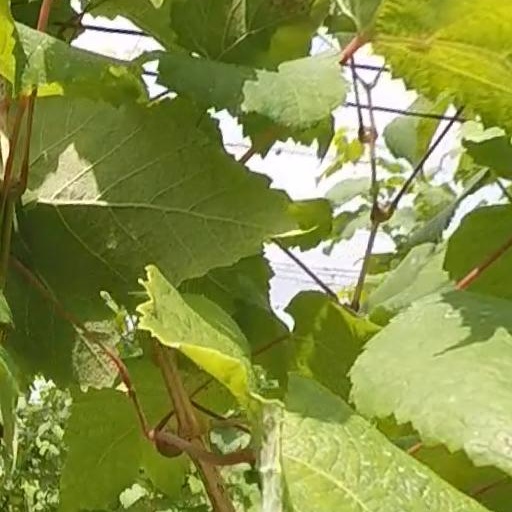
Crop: grape